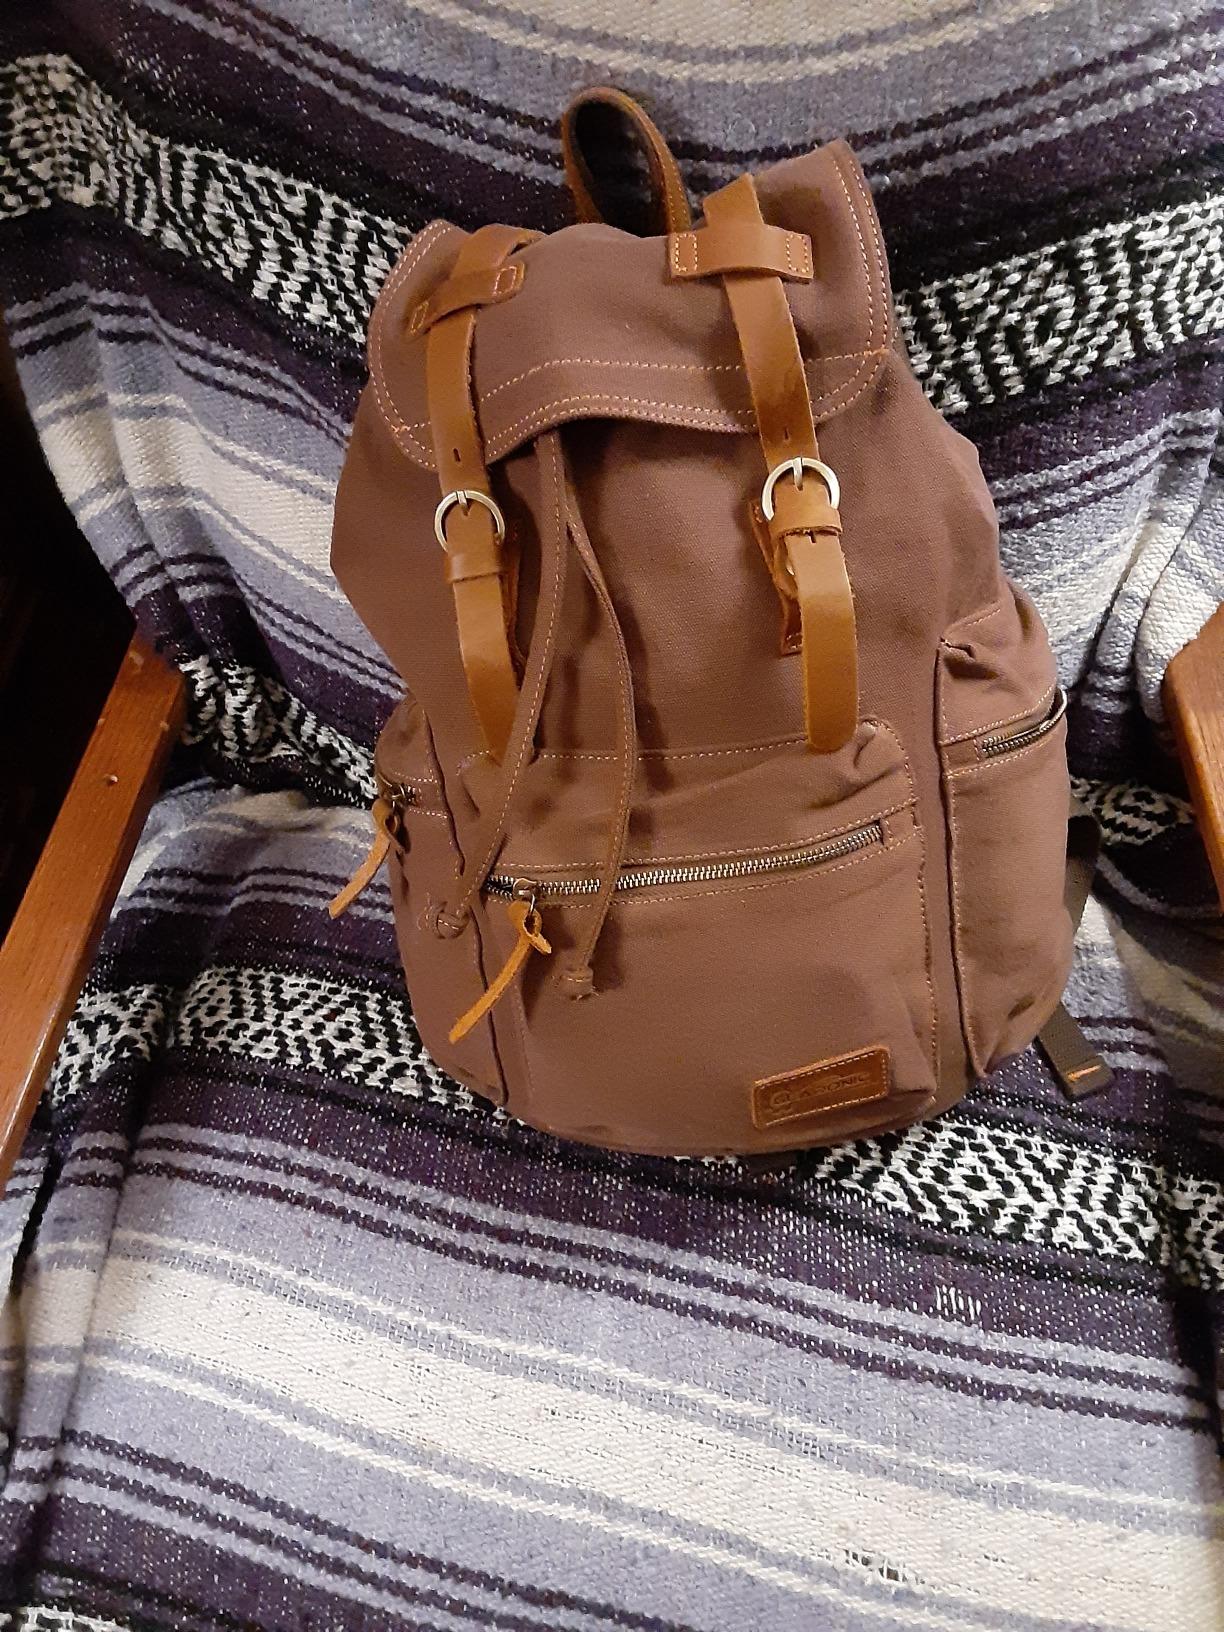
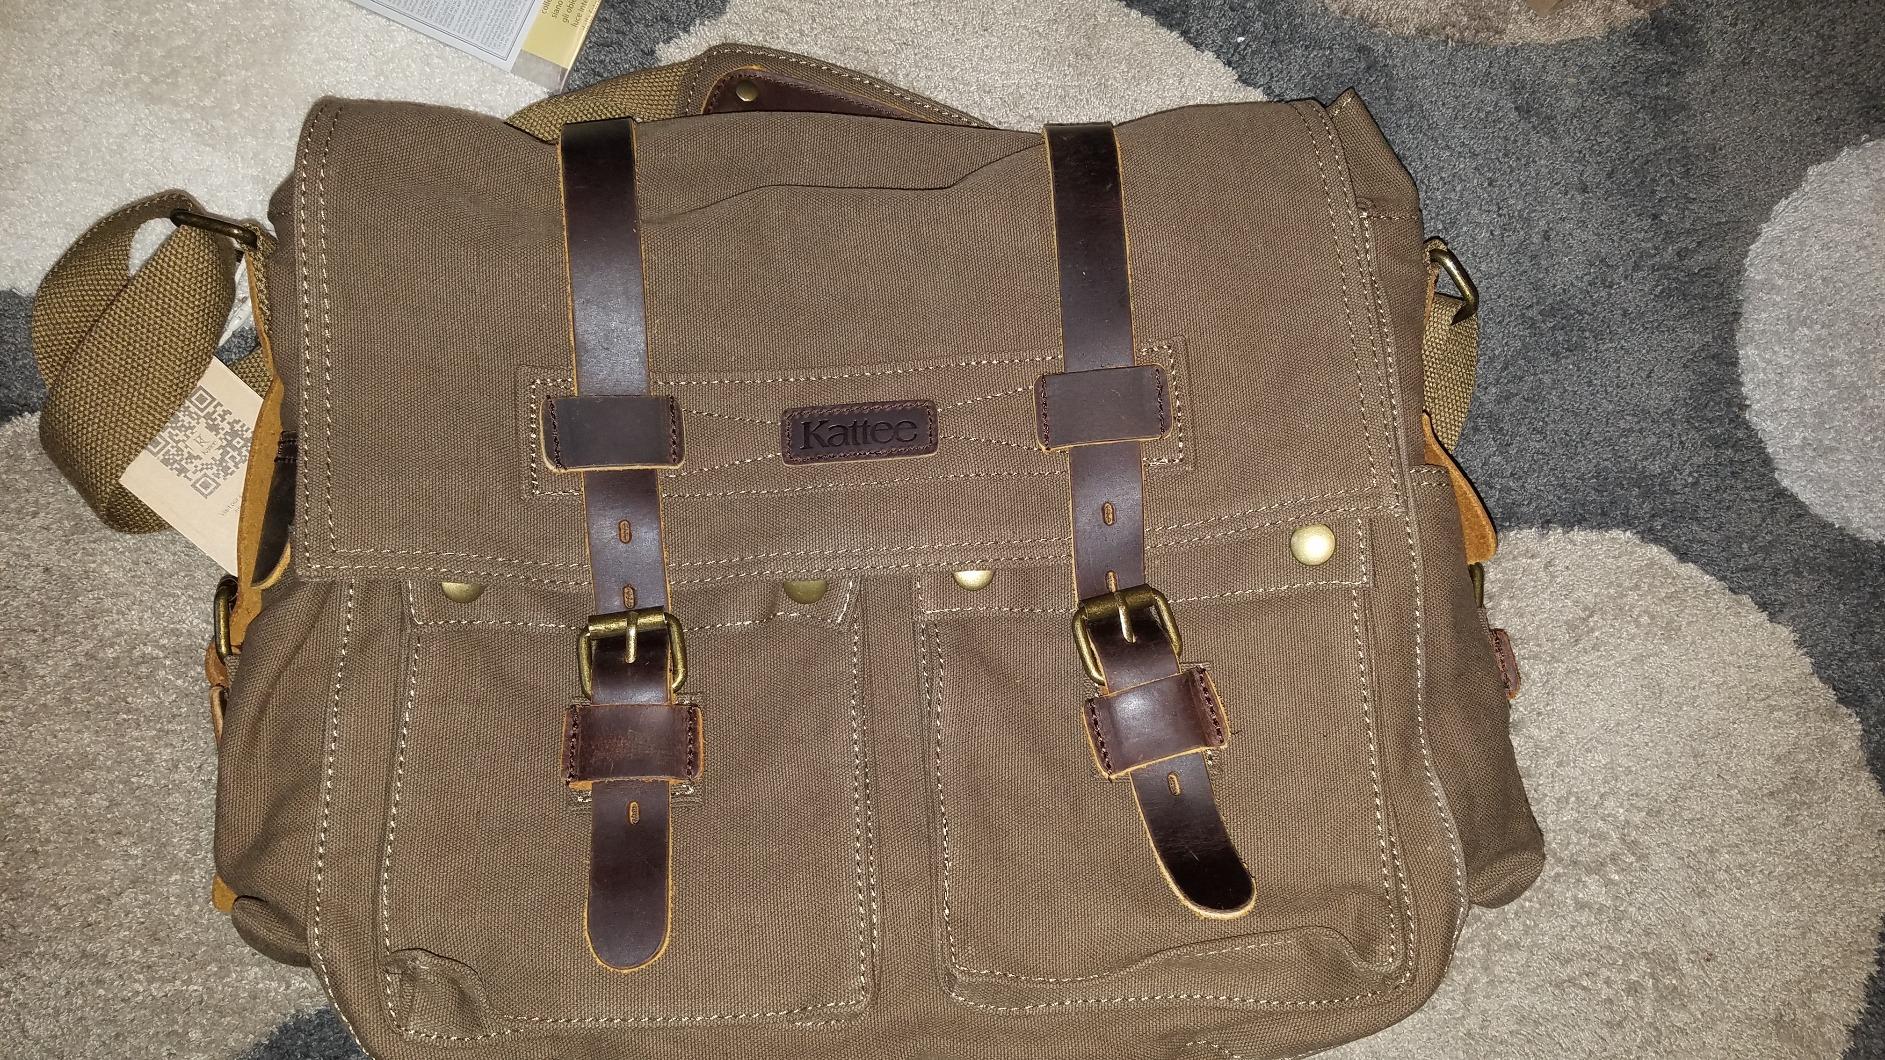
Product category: bag
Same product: no